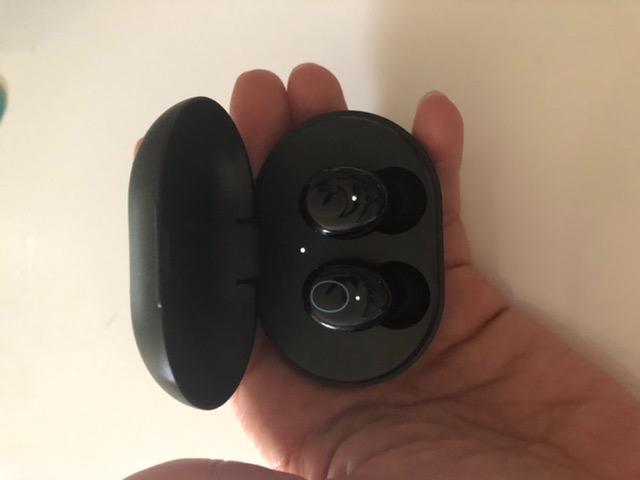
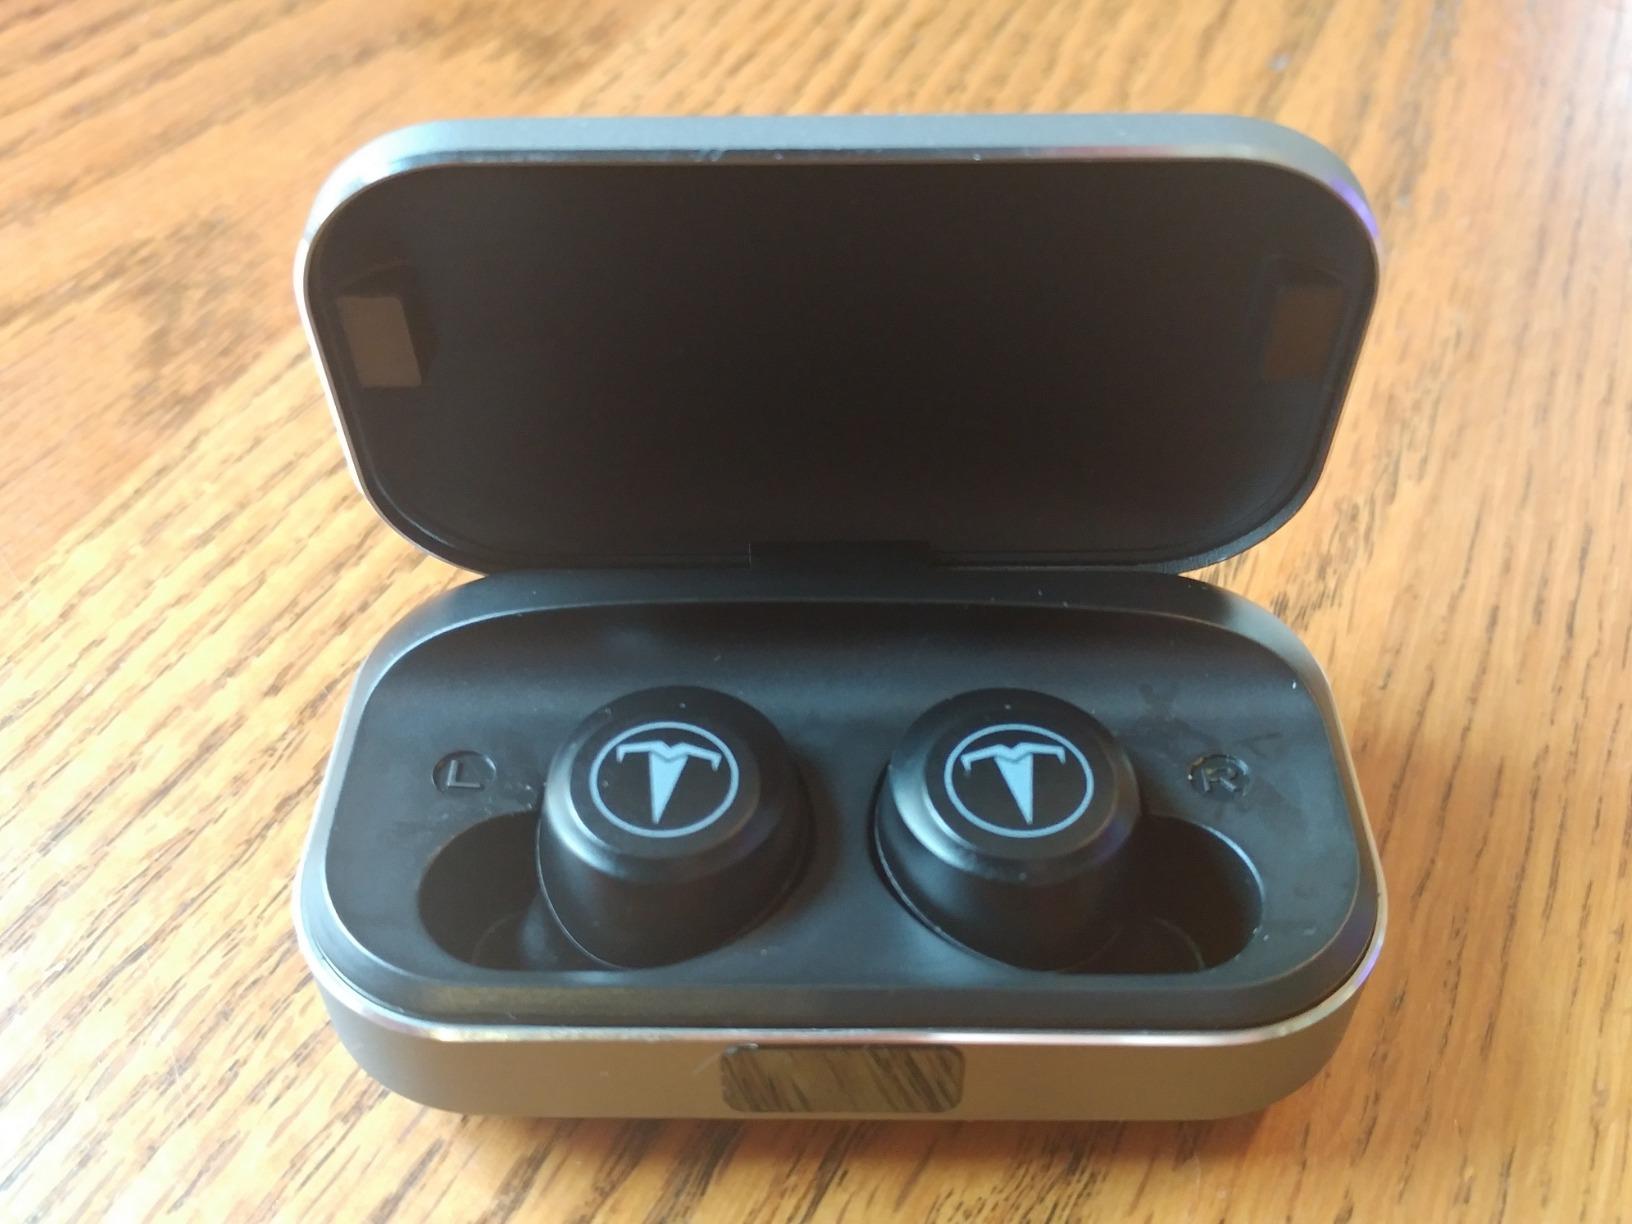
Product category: earbuds
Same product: no